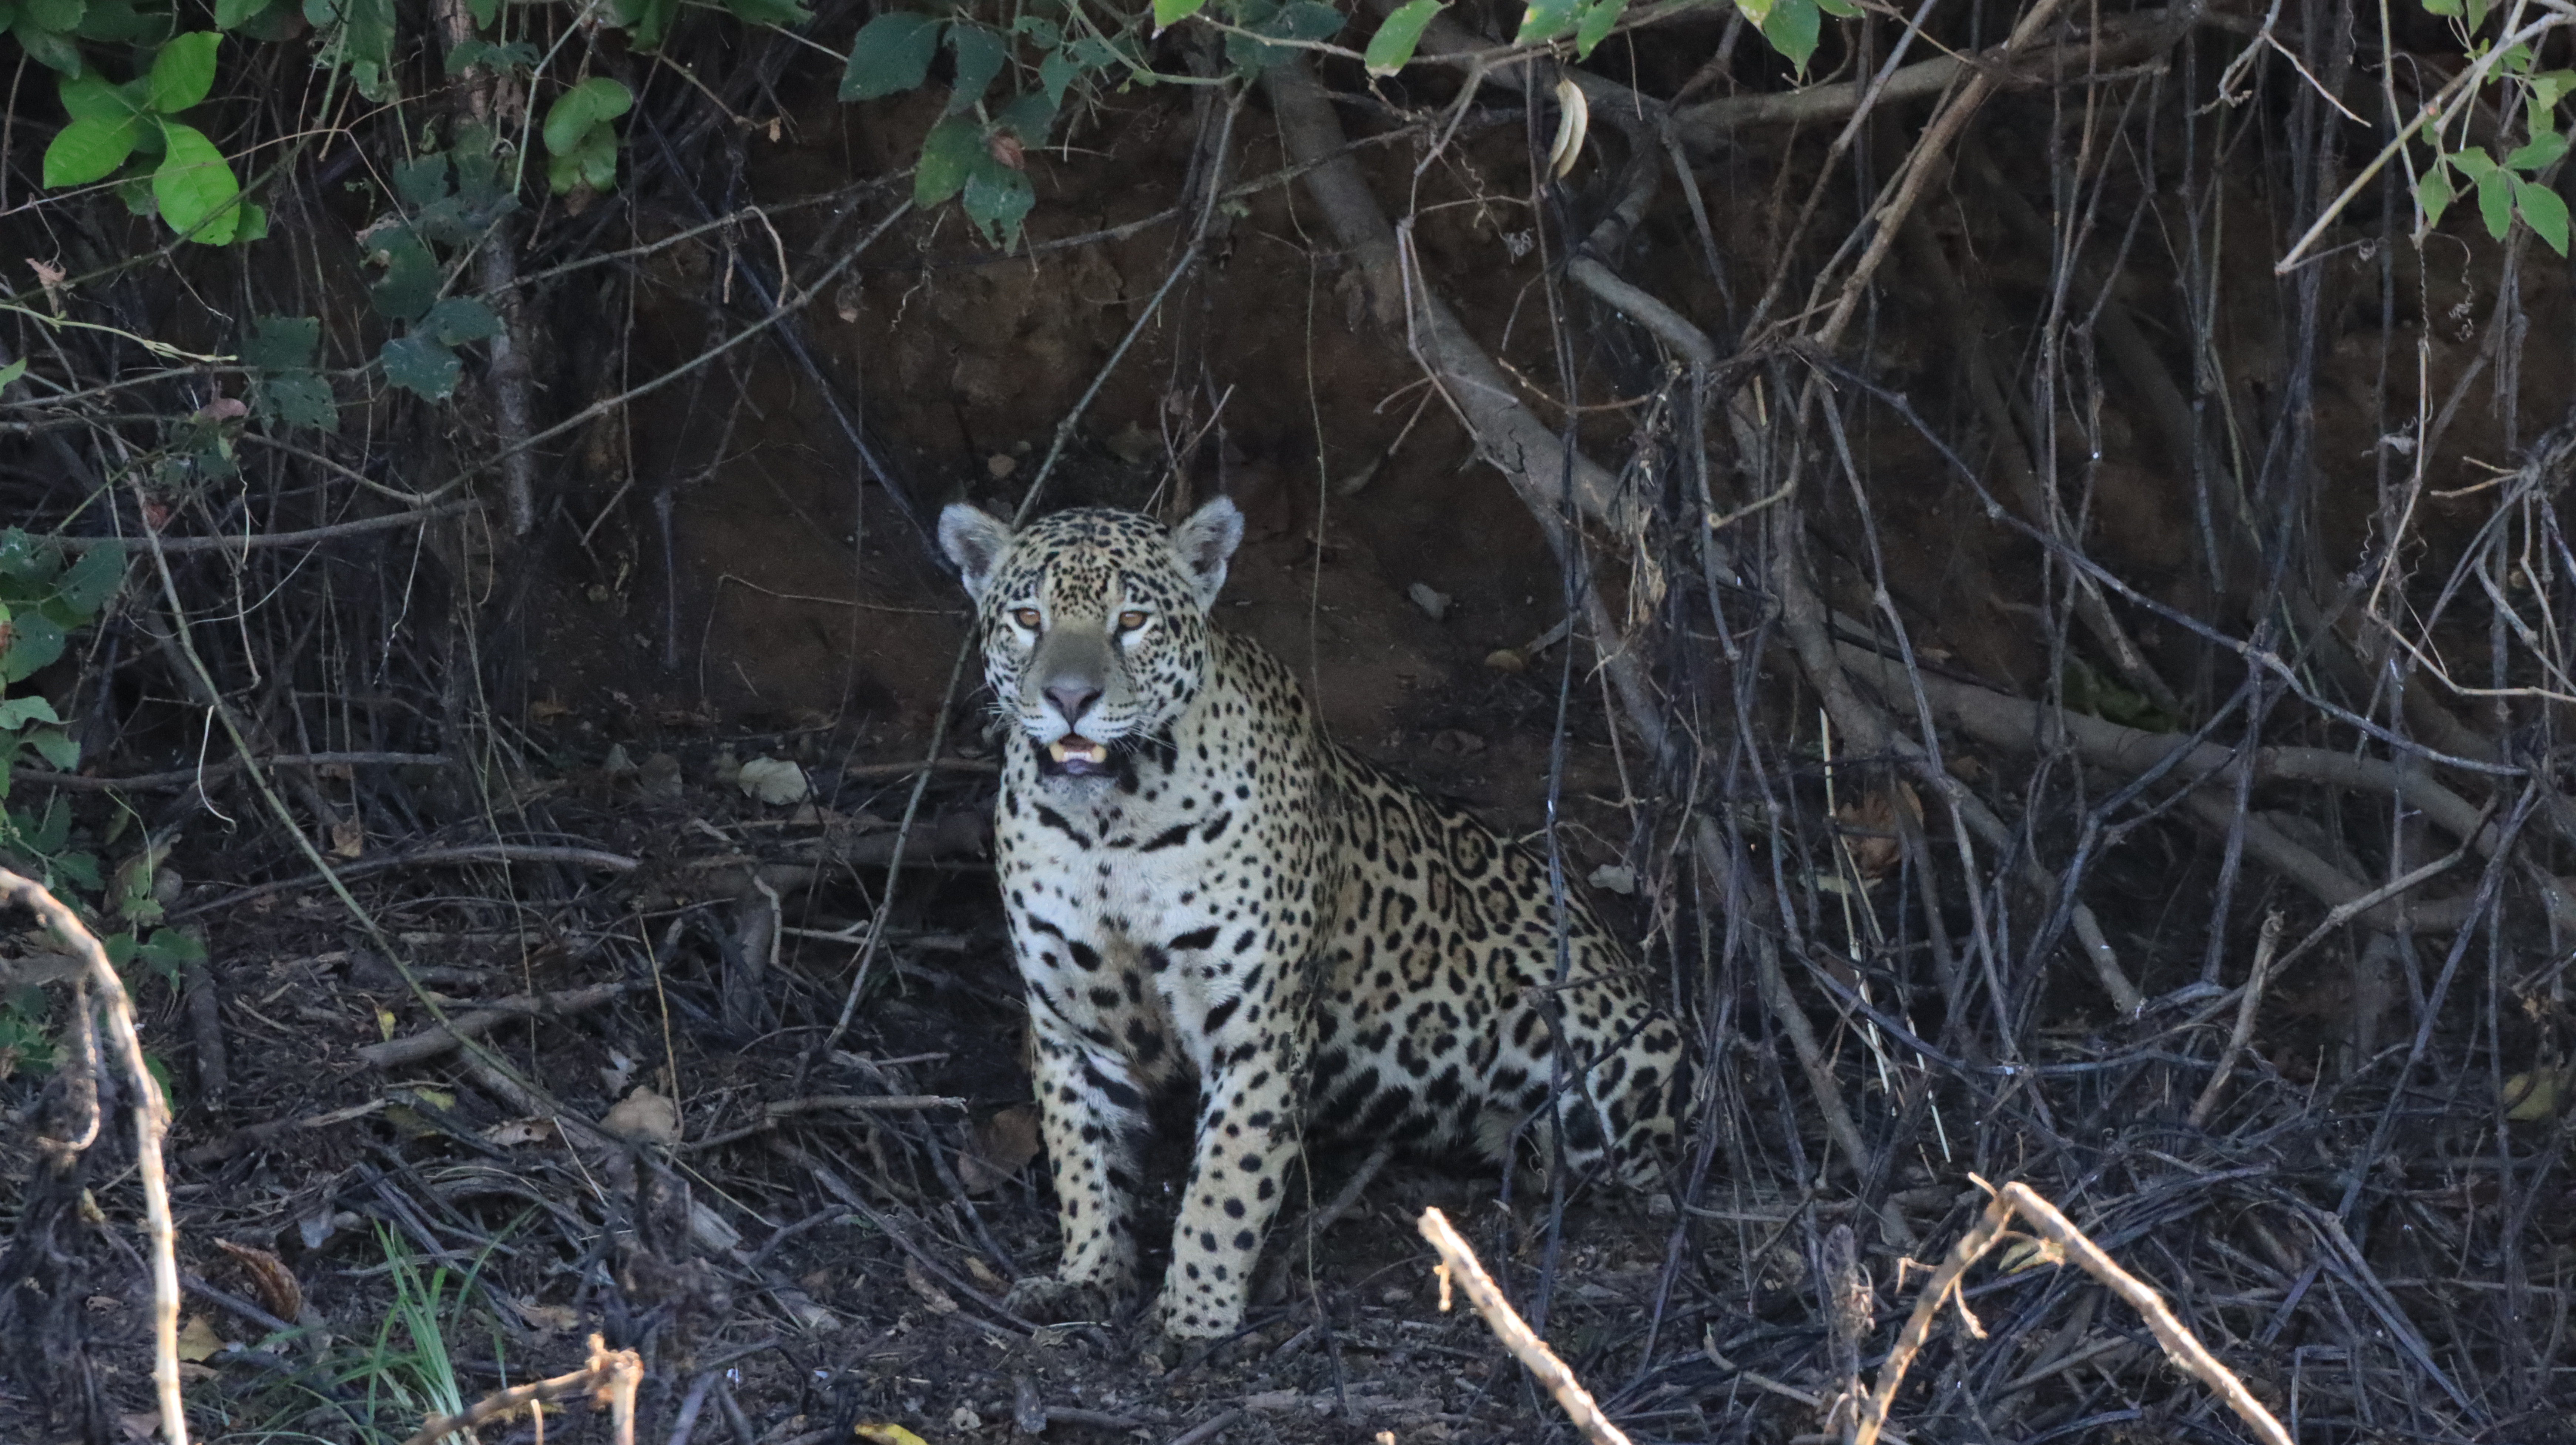
Jaguar: Marcela